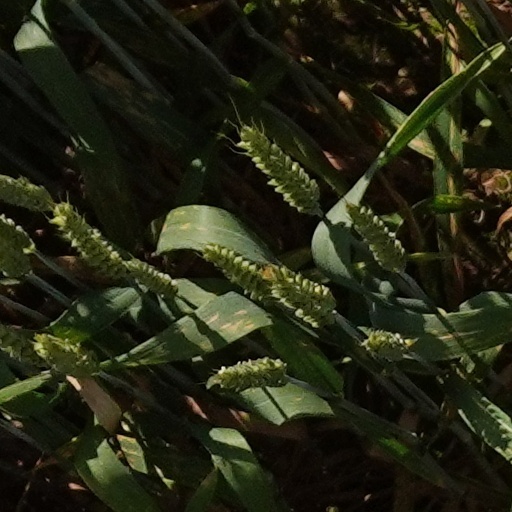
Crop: wheat